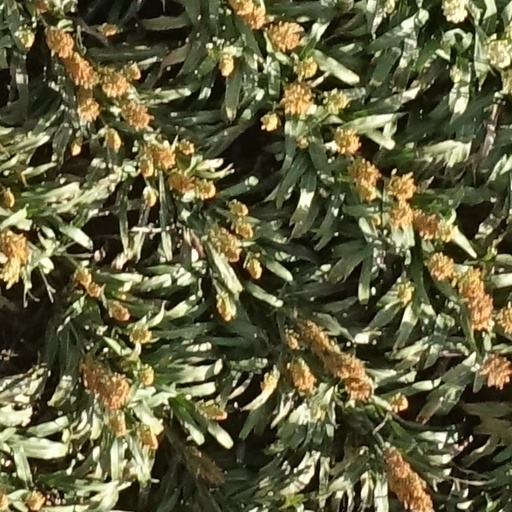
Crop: sorghum